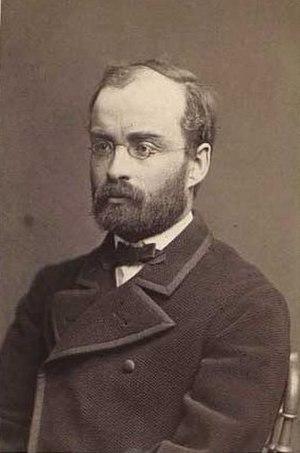
Carl Georg Lange est un psychologue et médecin danois. Docteur en médecine, Carl Lange suit des études en psychologie.